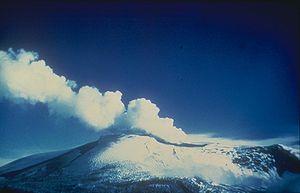
Le Nevado del Ruiz est un volcan de la cordillère des Andes, un des plus élevés de Colombie. Il culmine à 5 321 mètres d'altitude. Comme son nom l'indique, il est recouvert de glaciers, lesquels entourent le cratère Arenas et sont en phase de régression rapide. Issu d'un volcanisme de subduction, le Nevado del Ruiz a connu de fréquentes éruptions pliniennes au cours de l'Holocène. Celle de 1985 a été l'une des plus meurtrières de l'histoire en rasant notamment la ville d'Armero. En effet, le mélange de cendres et d'eau de fonte provoque régulièrement des lahars dévastateurs. Le volcan est désormais en constante observation afin de protéger au mieux les centaines de milliers de personnes vivant dans les vallées à ses pieds.
Omayra Sánchez ou Omaira Sanchez, née le 28 août 1972 et morte le 16 novembre 1985, est une jeune colombienne victime, à l'âge de 13 ans, de l'éruption du volcan Nevado del Ruiz qui a lieu le 13 novembre 1985 à Armero-Guayabal. Emprisonnée pendant trois jours et trois nuits dans l'eau, entre des blocs de béton et autres débris, elle attire l'attention des médias ainsi que celle des travailleurs volontaires. Des vidéos d'Omayra Sánchez discutant avec des travailleurs, souriant et faisant des gestes aux caméras vidéo font le tour des médias. « Son courage et sa dignité » touchent de nombreux travailleurs humanitaires qui se réunissent autour de l'enfant afin d'être à ses côtés et prier avec elle.